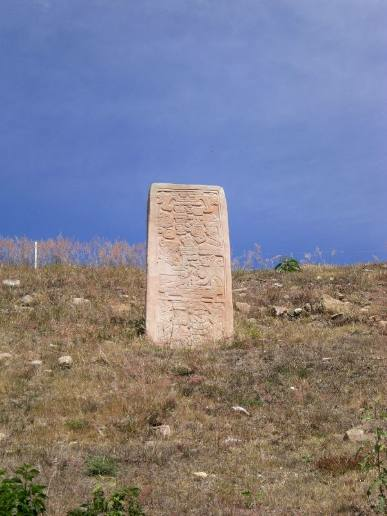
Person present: No